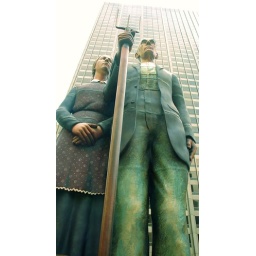
at the chicago river on Michigan avenue near the tribune building